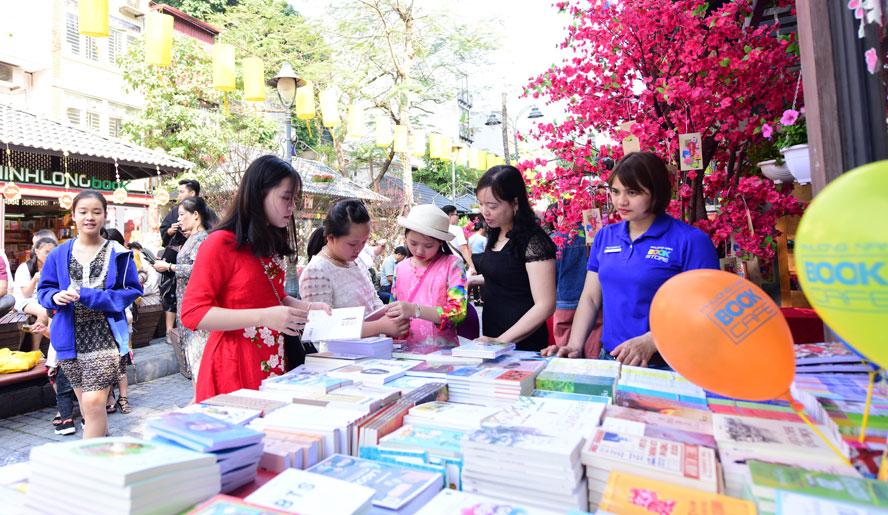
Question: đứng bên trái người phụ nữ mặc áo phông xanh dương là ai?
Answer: đứng bên trái người phụ nữ mặc áo phông xanh dương là người phụ nữ mặc đồ màu đen